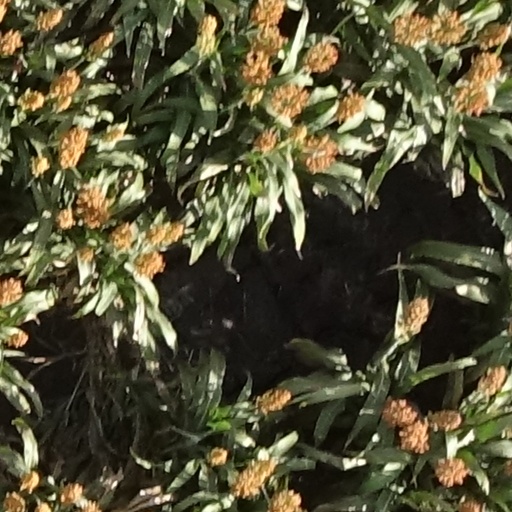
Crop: sorghum